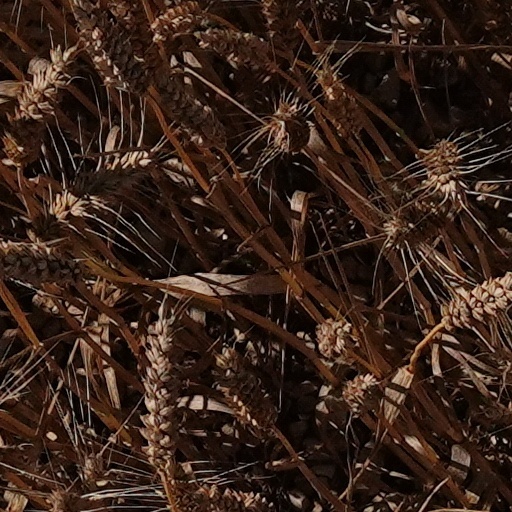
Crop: wheat